Mongols

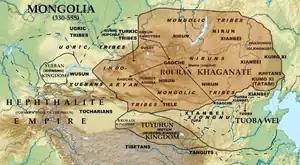
Asia in 330555, showing the Rouran Khaganate and its neighbors, including the Tuoba Wei and the Tuyuhun, all of which were established by Proto-Mongols

The ethnogenesis of Mongolic peoples is largely linked with the expansion of Ancient Northeast Asians. The Mongolian pastoralist lifestyle may in part be derived from the Western Steppe Herders, but without much geneflow between these two groups, suggesting cultural transmission.